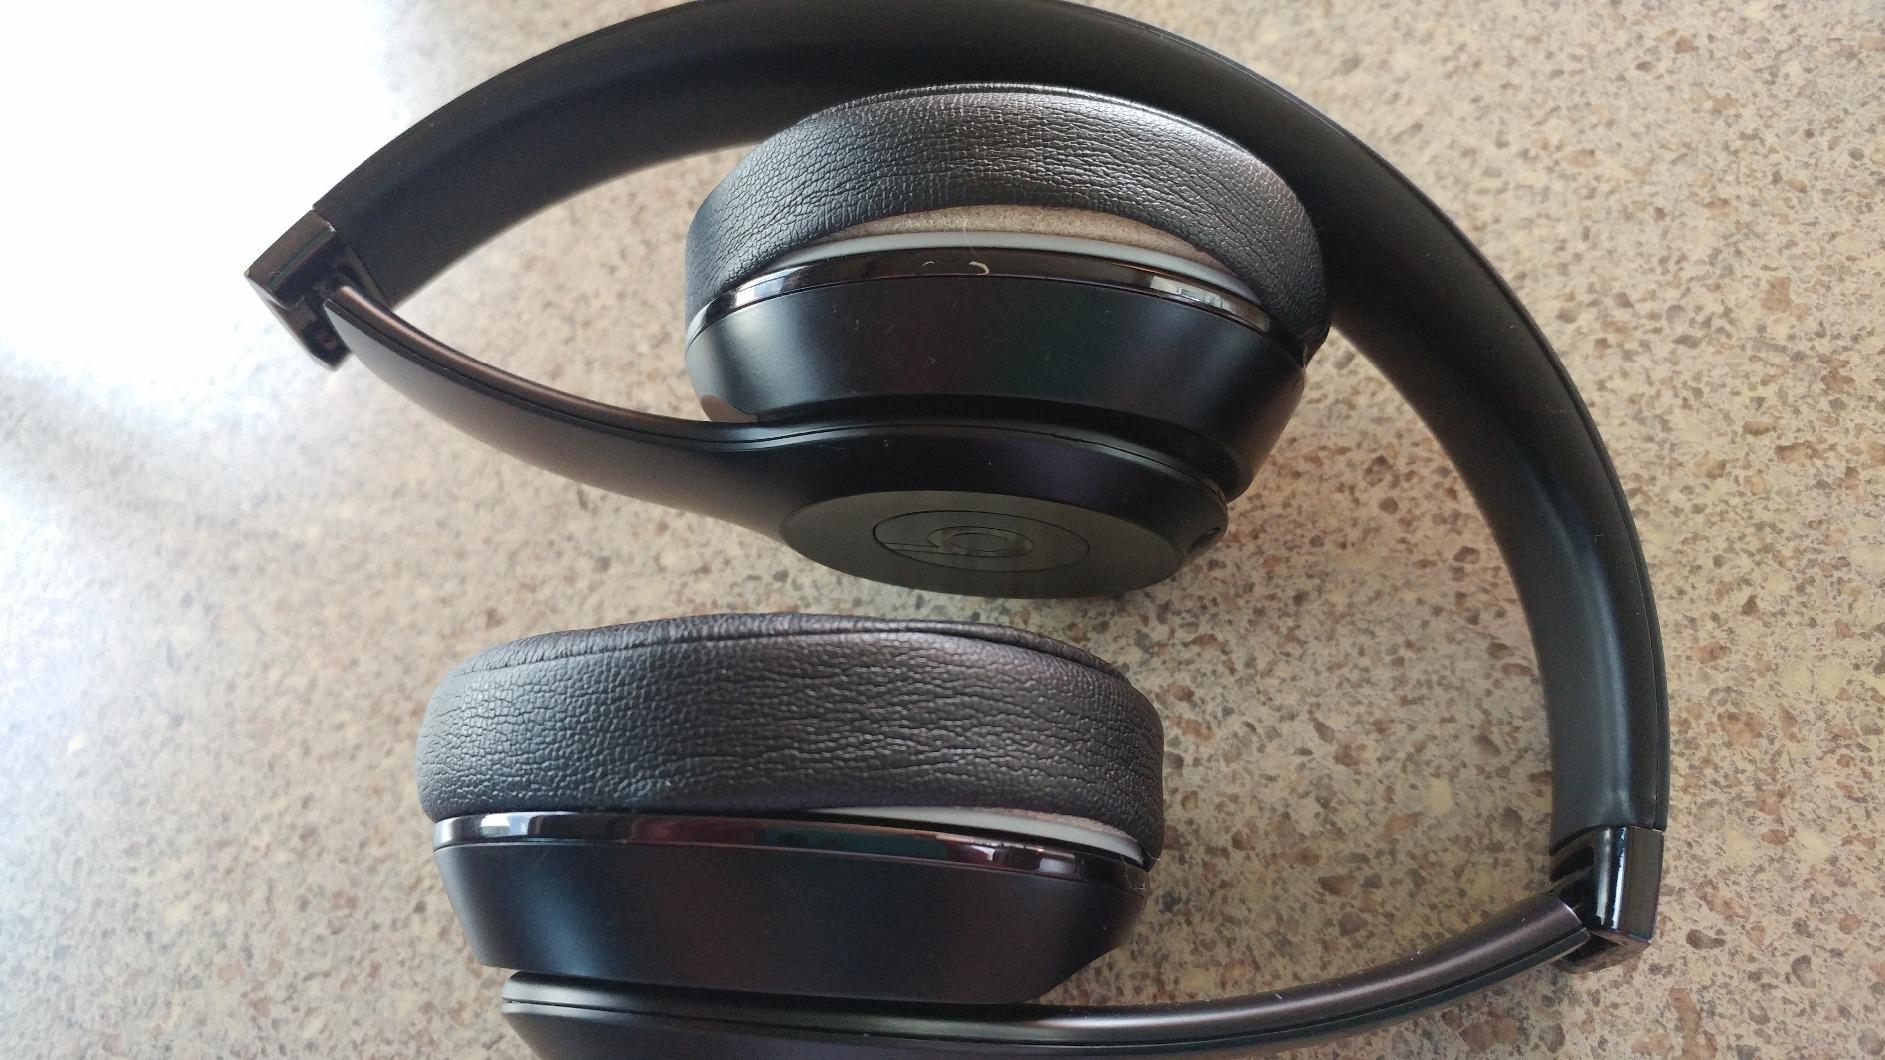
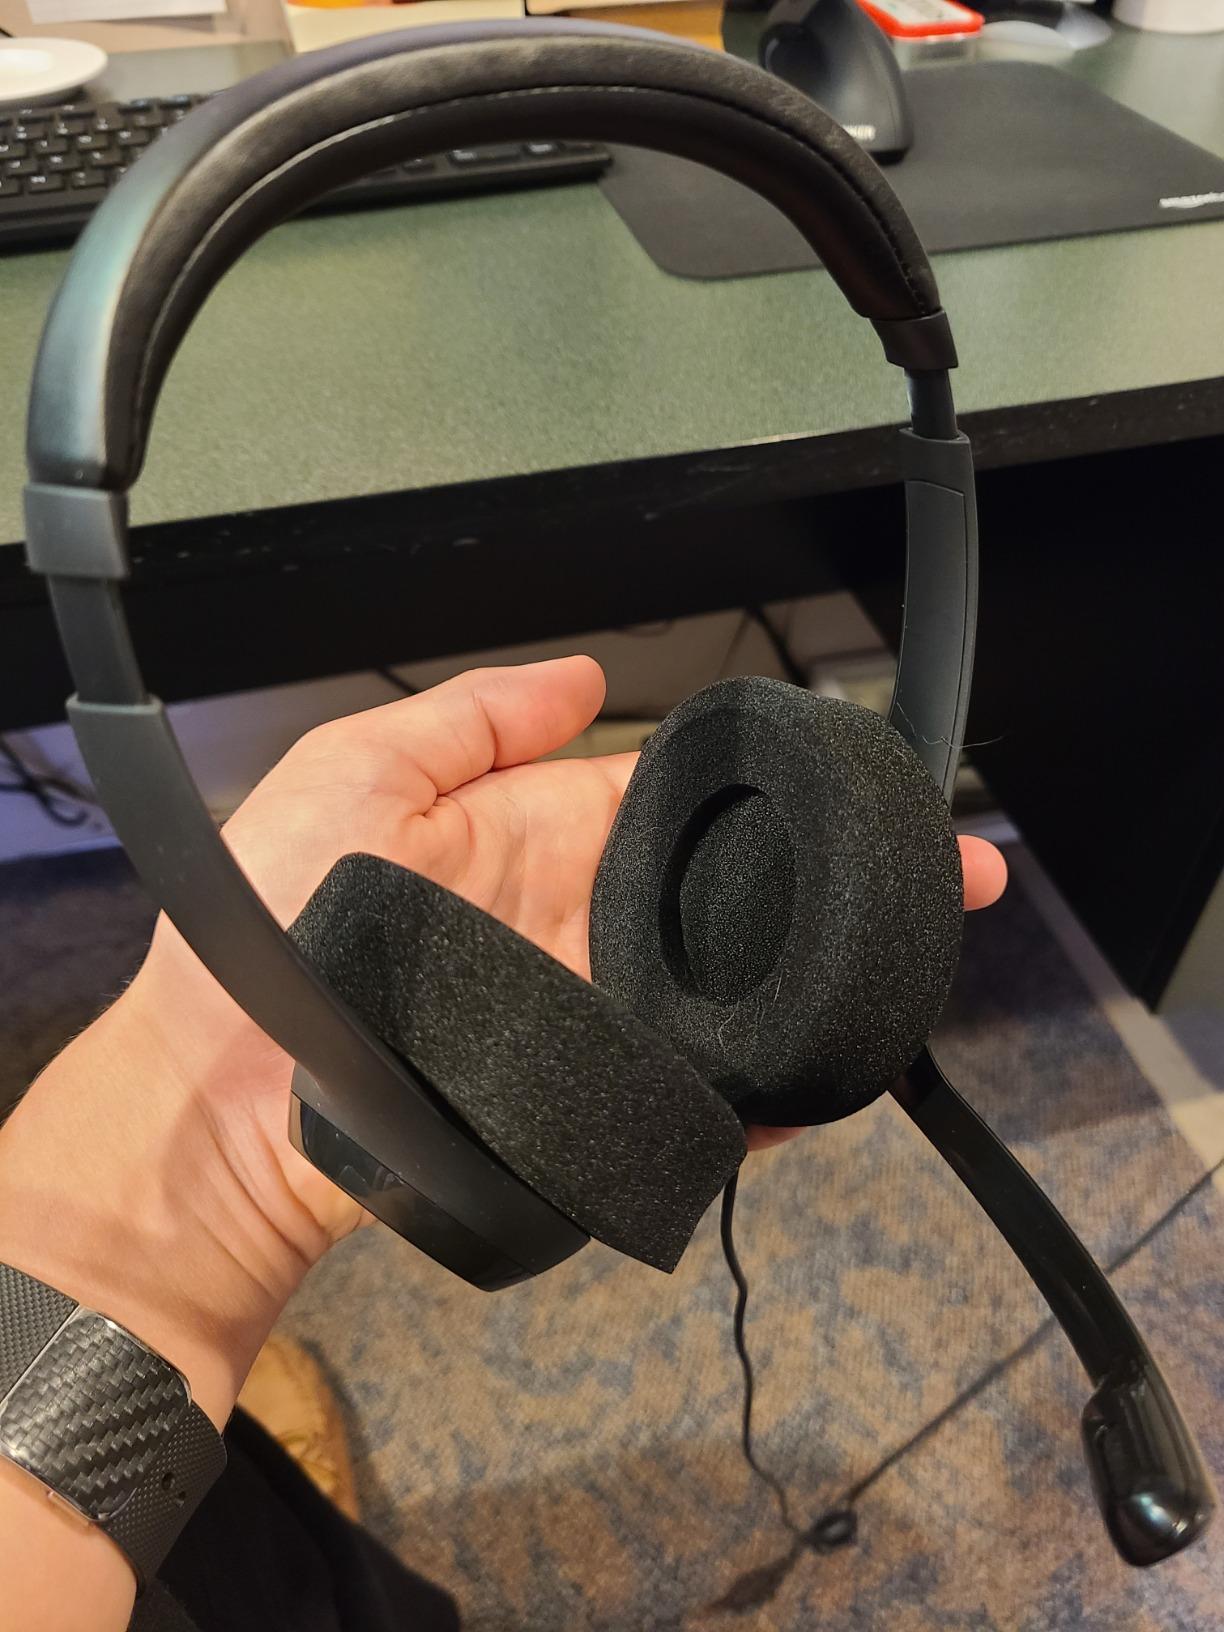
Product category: headphones
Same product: no